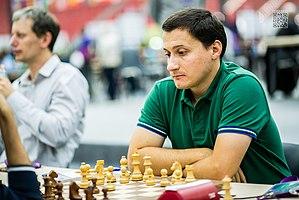
Ferenc Berkes est un joueur d'échecs hongrois, grand maître international depuis 2002 et triple champion de Hongrie. Au 1ᵉʳ février 2013, il a un classement Elo de 2 702 points Elo ce qui le place au 49ᵉ rang mondial et fait de lui le deuxième joueur hongrois.